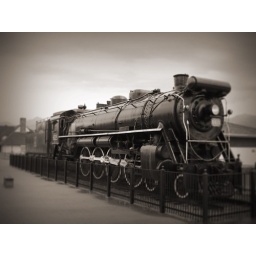
In the Rocky Mountains I spotted this train on display, think taking it back in time worked very well